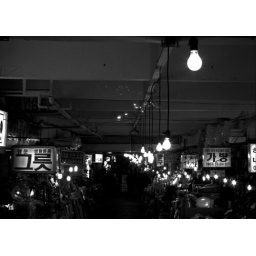
A market beneath a building in Seoul